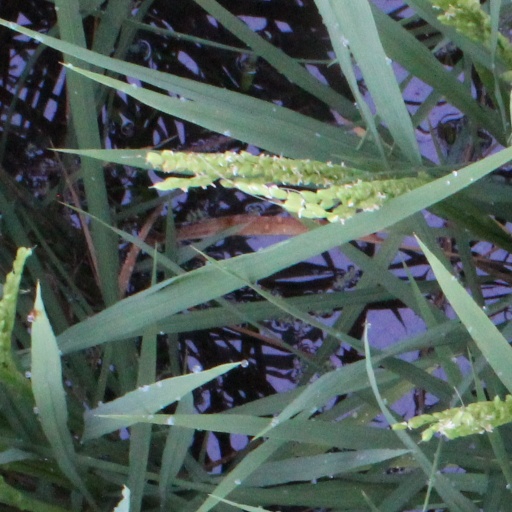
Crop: rice